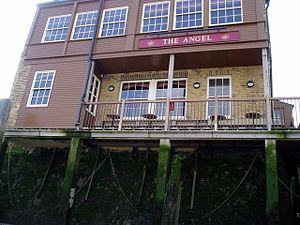
Bermondsey est un quartier de Southwark, situé au sud de Londres, au Royaume-Uni.